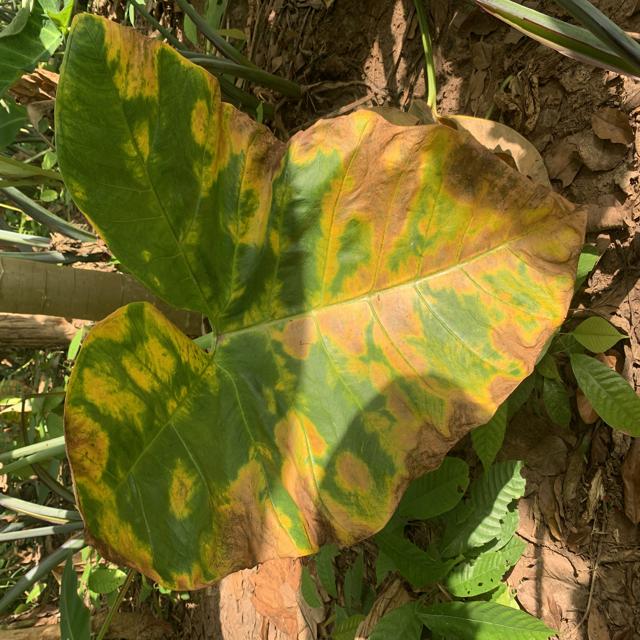
Label: Late_Blight